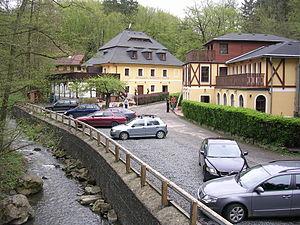
Líšnice est une commune du district de Prague-Ouest, dans la région de Bohême-Centrale, en République tchèque. Sa population s'élevait à 765 habitants en 2020.